Larry Chappell

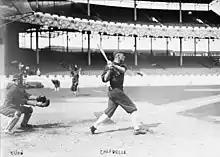
Chappell (batting) in 1913 with the Chicago White Sox

La Verne Ashford "Larry" Chappell (February 19, 1890 – November 8, 1918) was an American professional baseball player who played from 1913 to 1917 for the Chicago White Sox, Cleveland Indians and Boston Braves. Chappell died of Spanish Flu while serving with the U.S. Army Medical Corps during World War I.